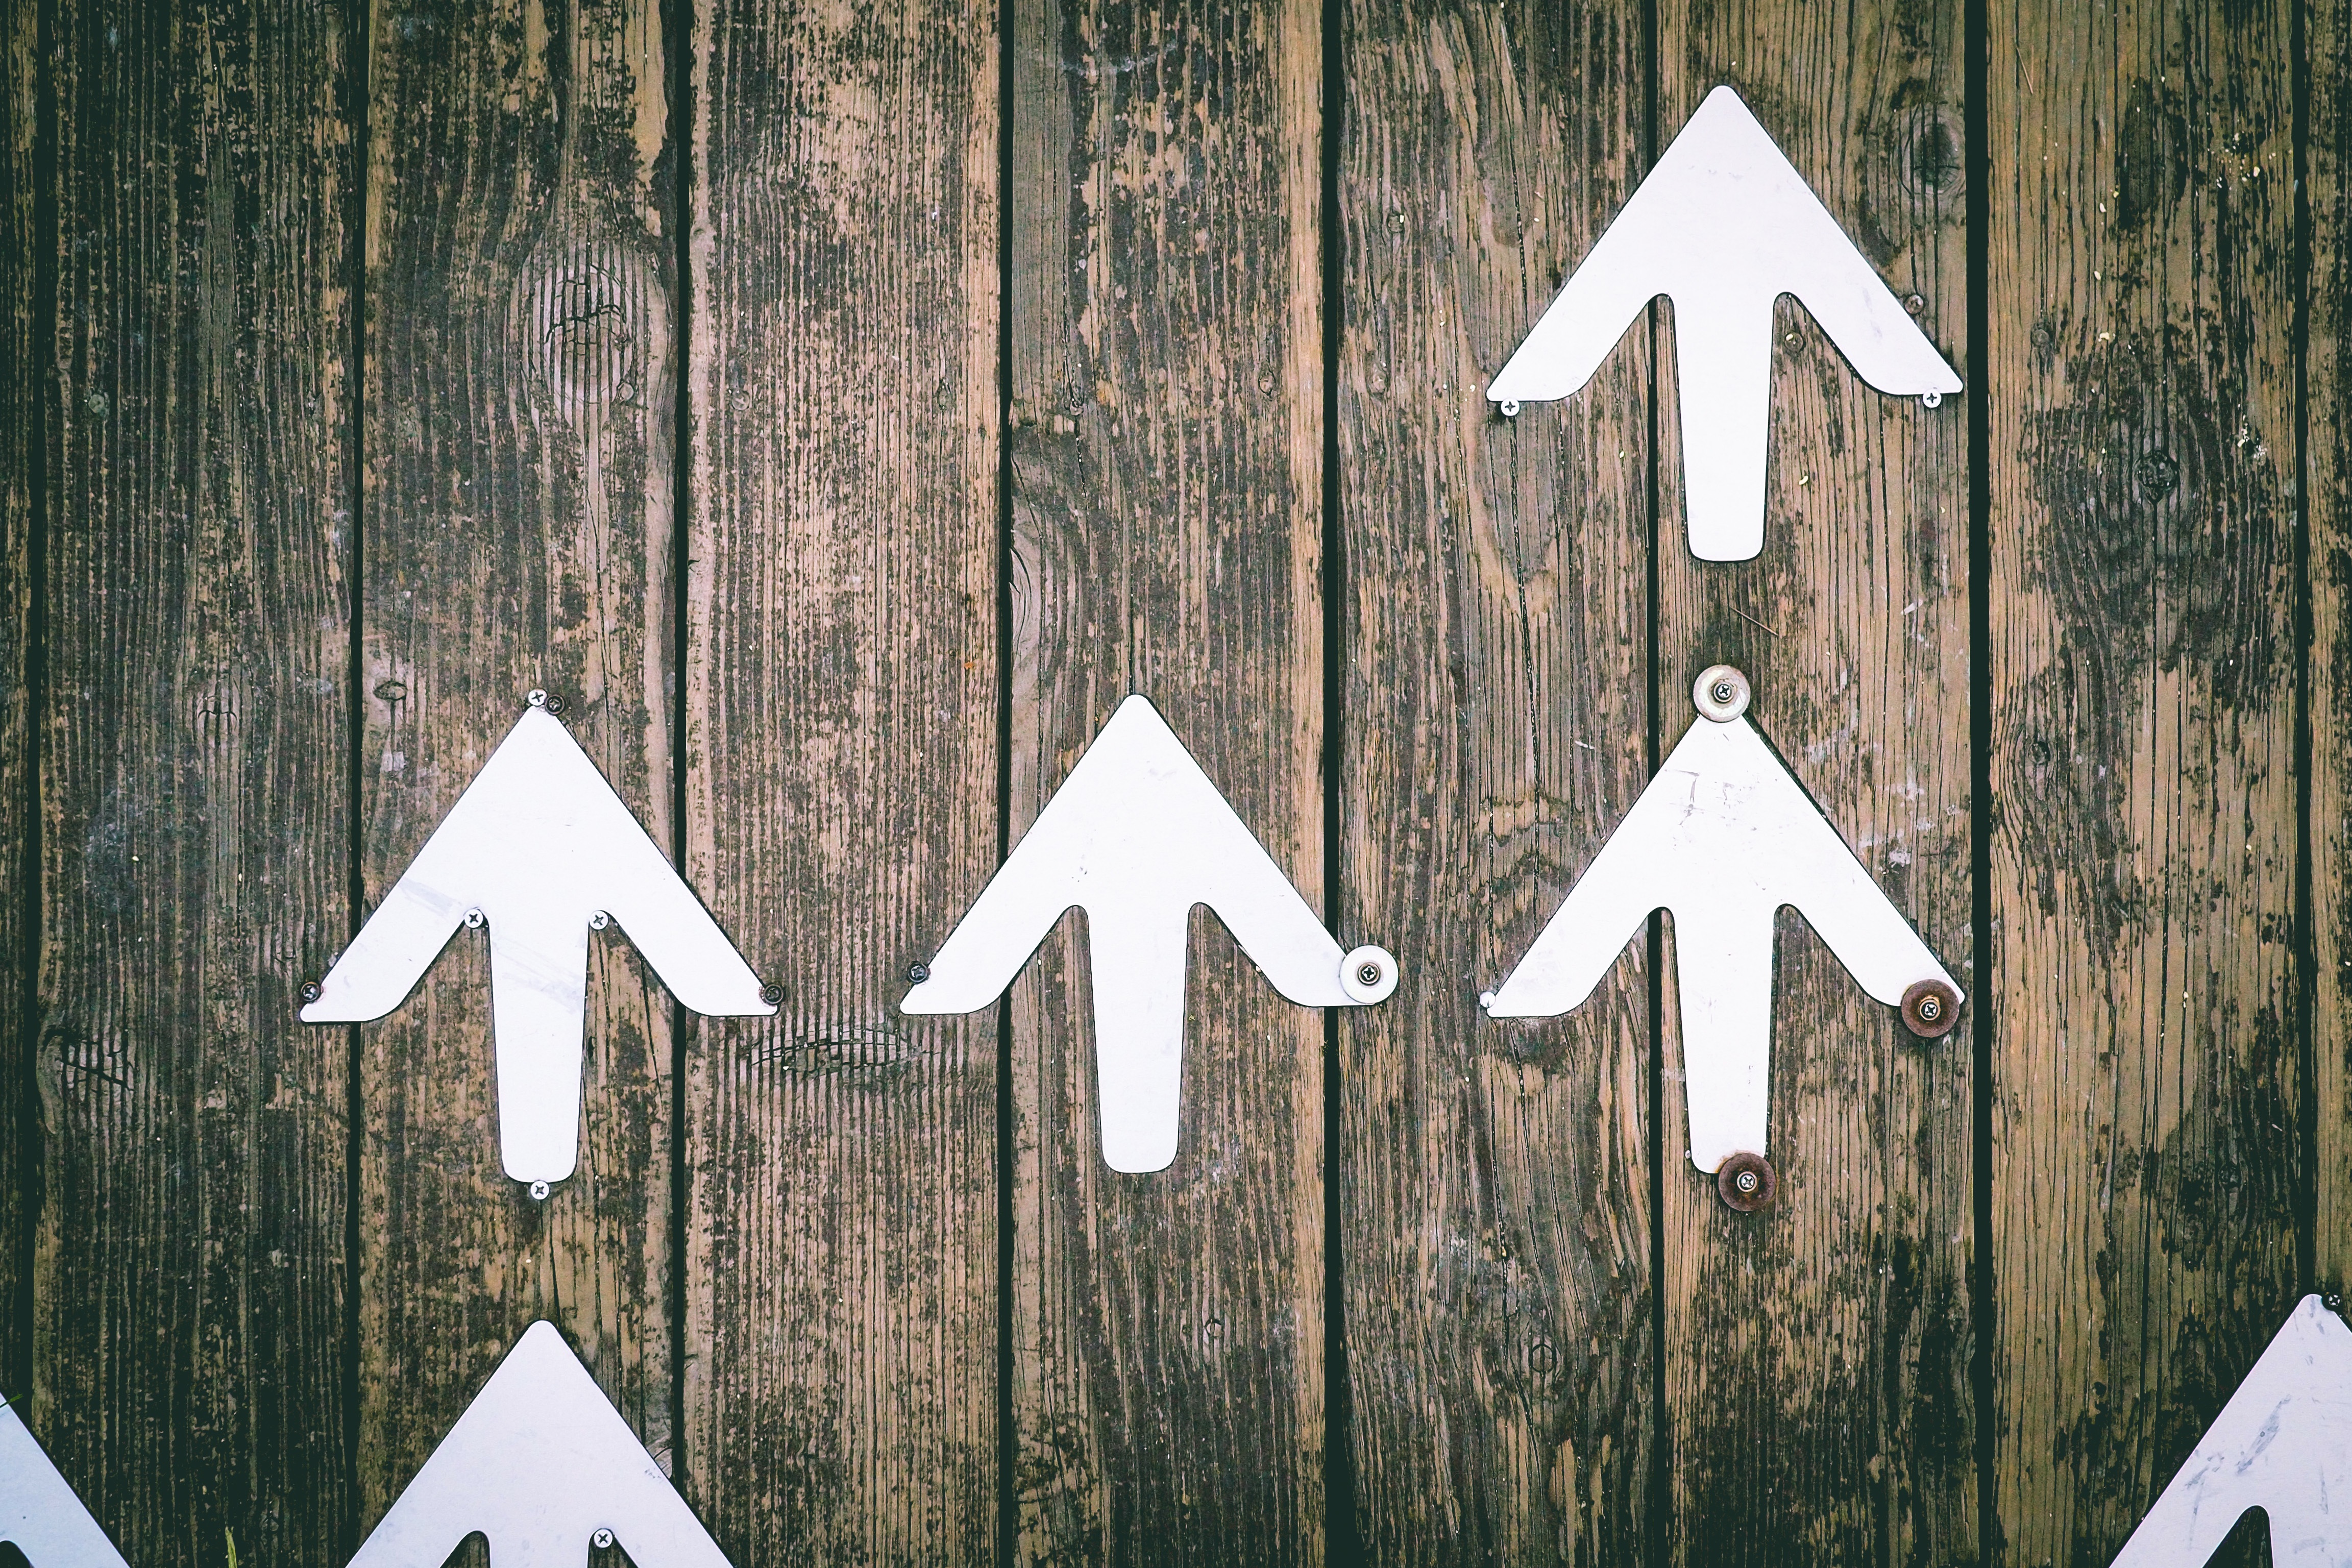
wood, white, window, sign, direction, arrow, symmetry